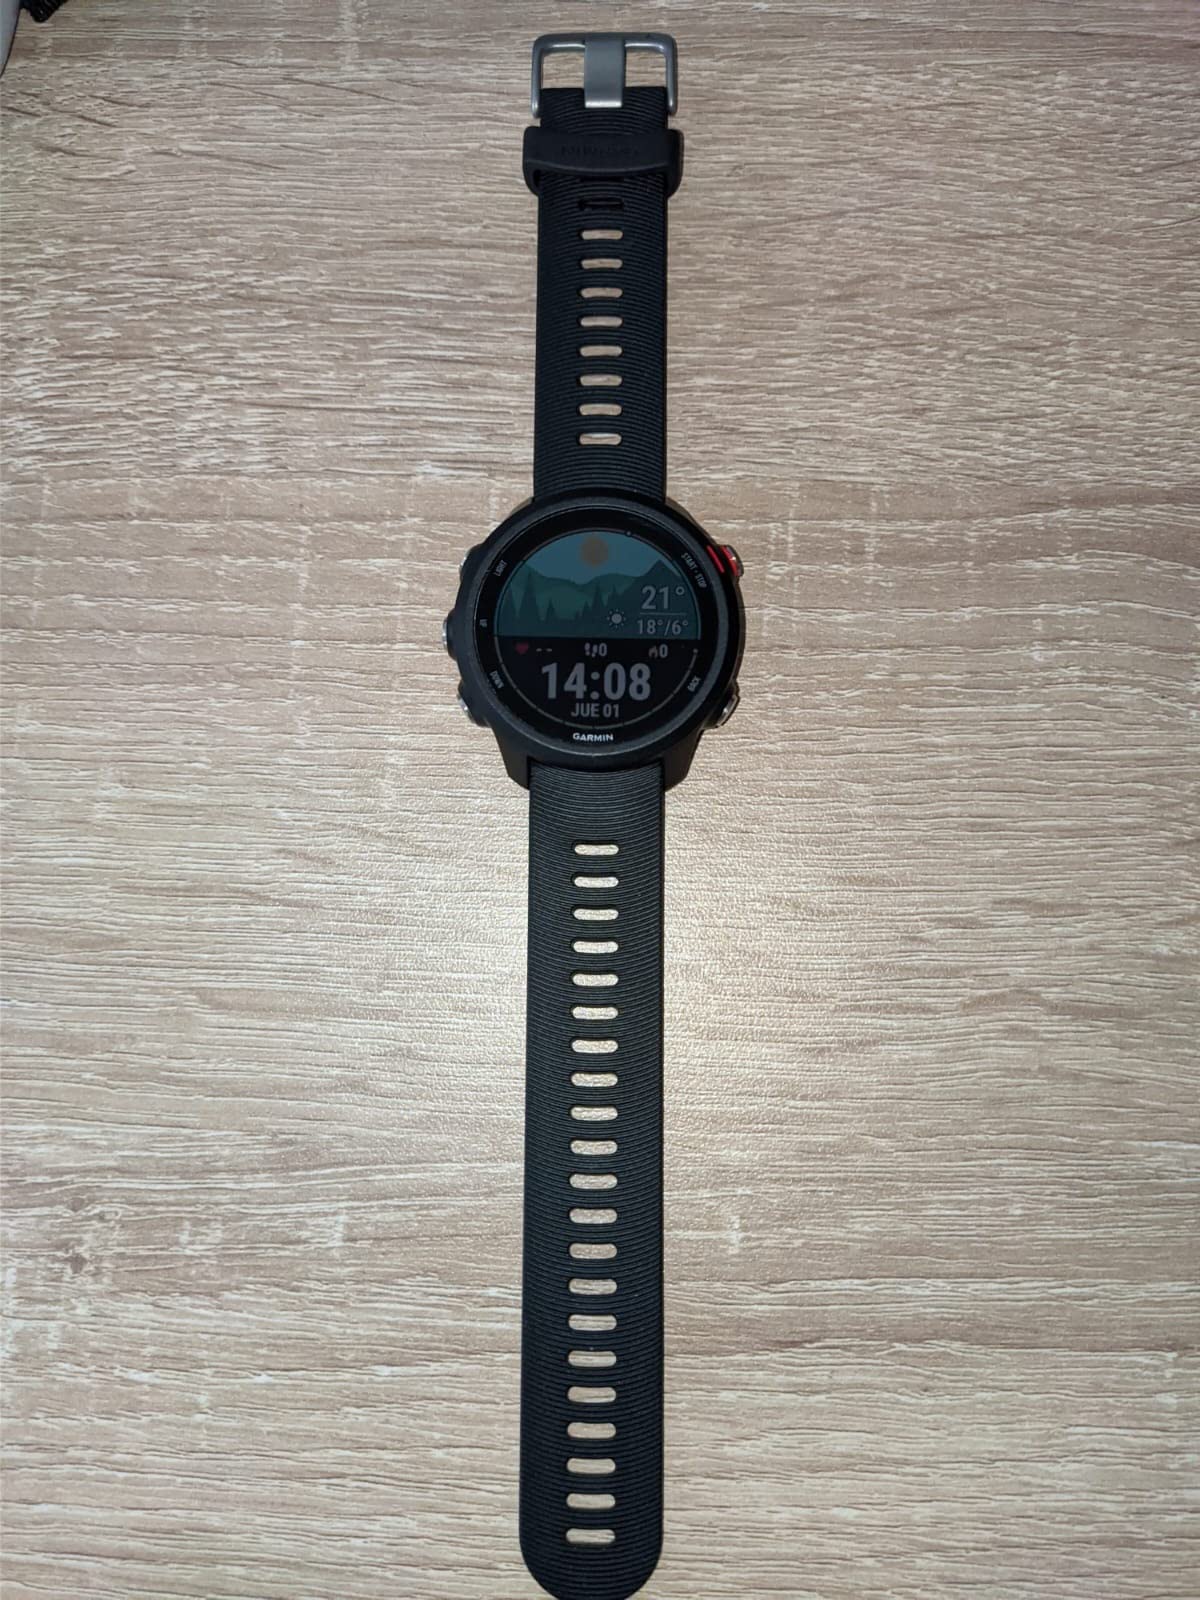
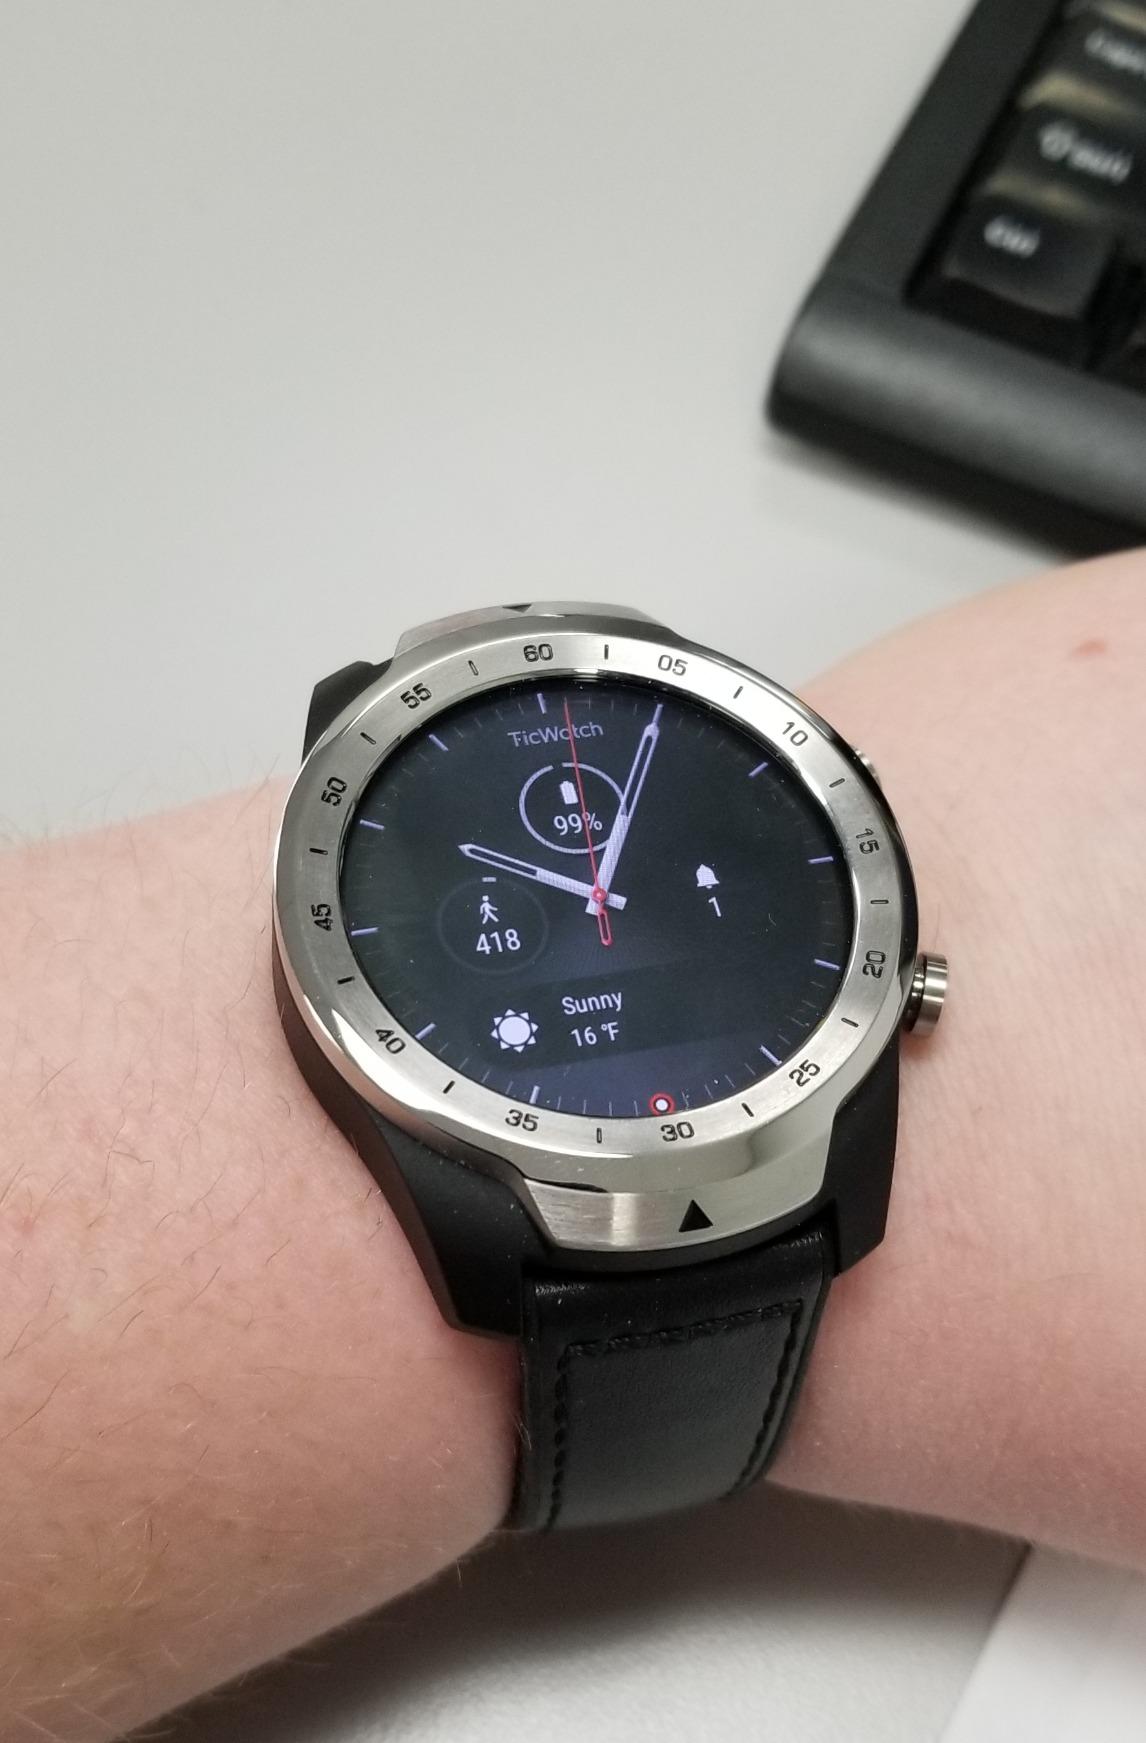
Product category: smartwatch
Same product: no